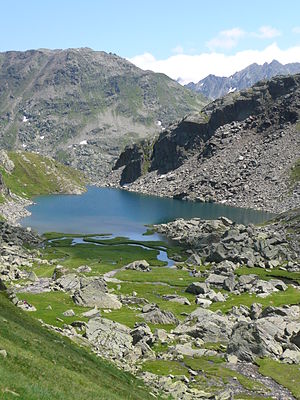
Tomasee
Søen set fra vest
Tomasee er en sø på den nordlige side af Piz Badus, over landsbyen Tschamut/Sedrun i Kanton Graubünden i de Schweiziske Alper. Søen ligger 2.345 m over havet i nærheden af Oberalppasset. Søen har et overfladeareal på 2,5 ha.